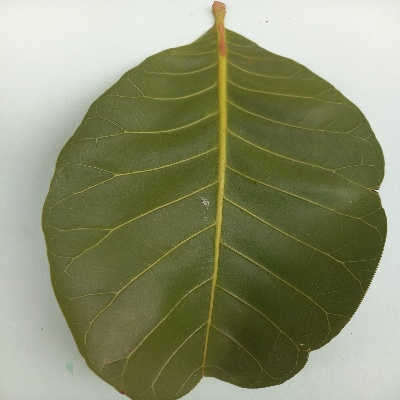
Crop: Cashew
Condition: healthy